Balad, Iraq

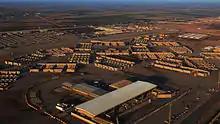
Balad Air Base following the withdrawal of U.S. forces

During the Iraq War Balad was, in 2006, the site of sectarian violence involving Sunni and Shi'ite militias.